Ash Code

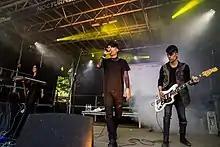
Ash Code at Nocturnal Culture Night 2017

Ash Code is an Italian dark wave band formed in 2014 in Napoli by the singer Alessandro Belluccio, the keyboardist Claudia Nottebella and the bass player Adriano Belluccio.